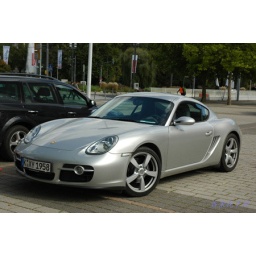
s porsche silver by road